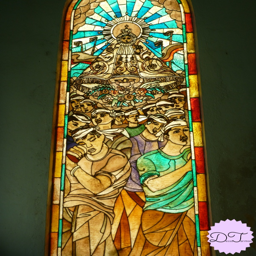
a stained glass window in a city .